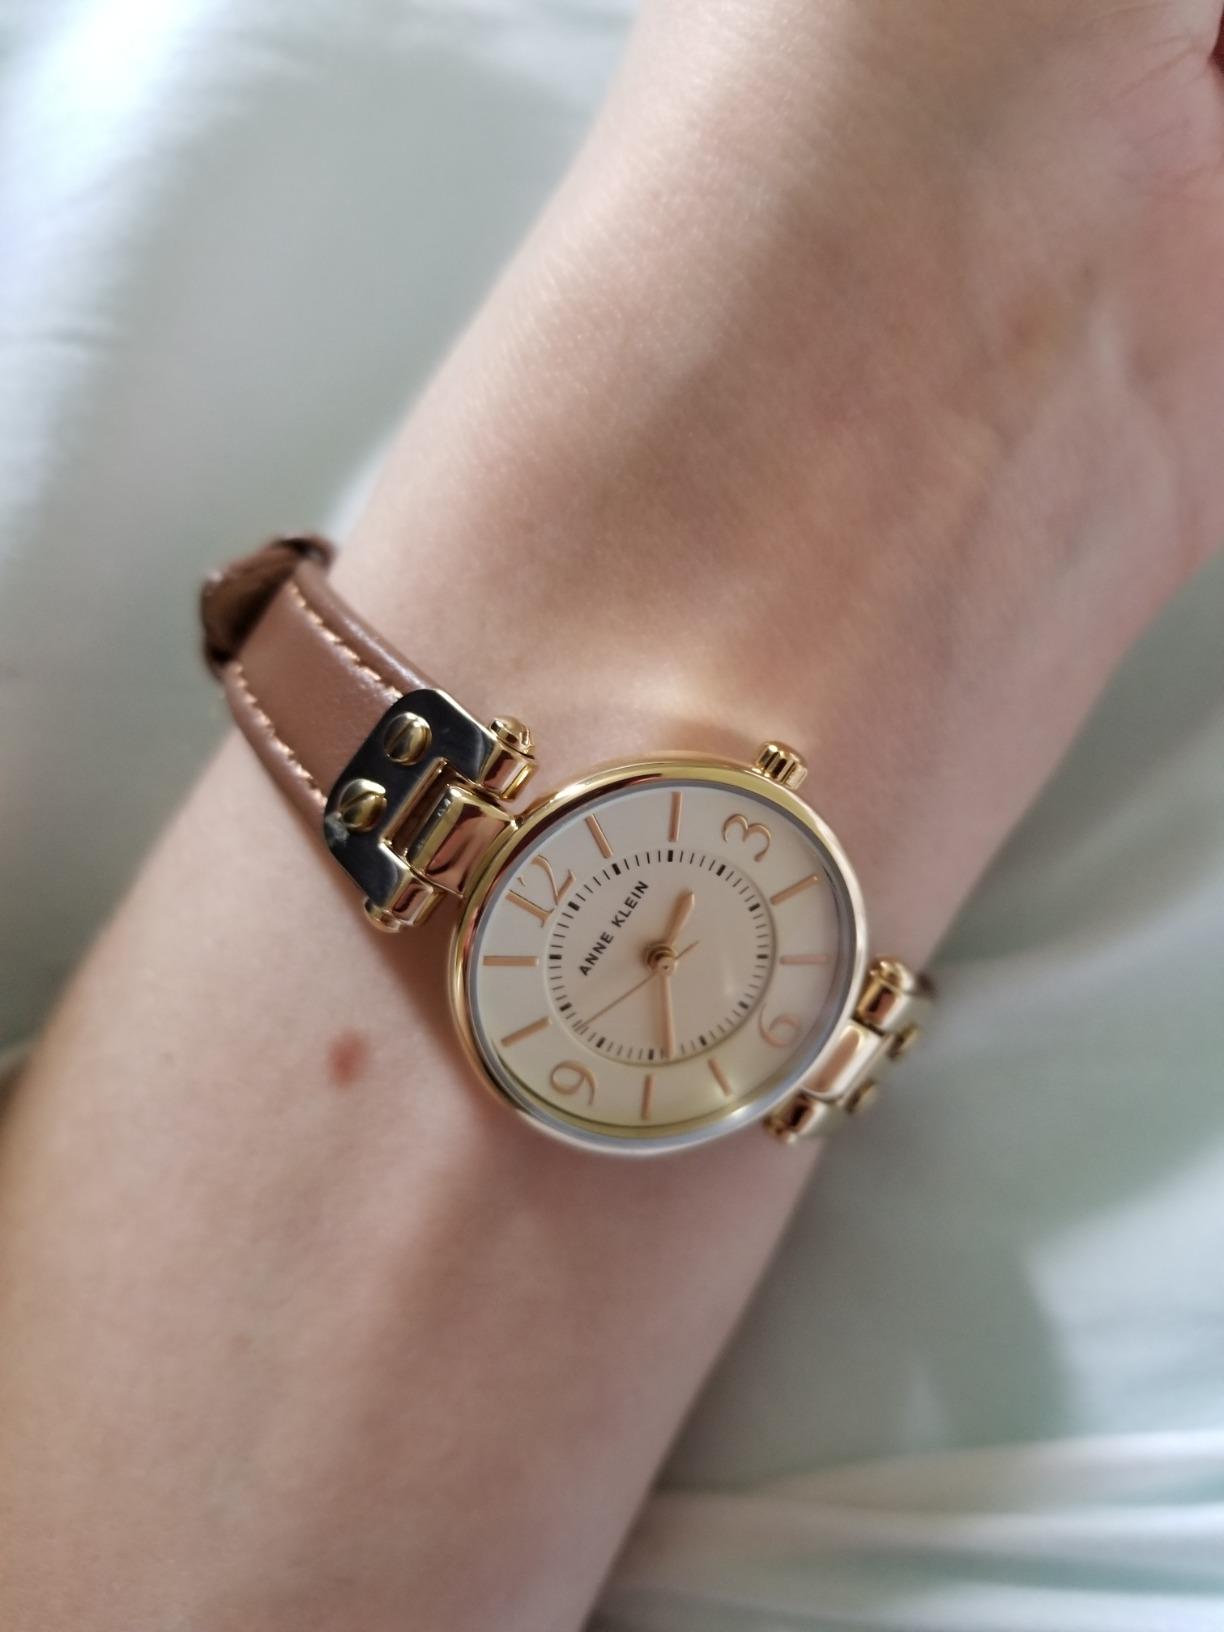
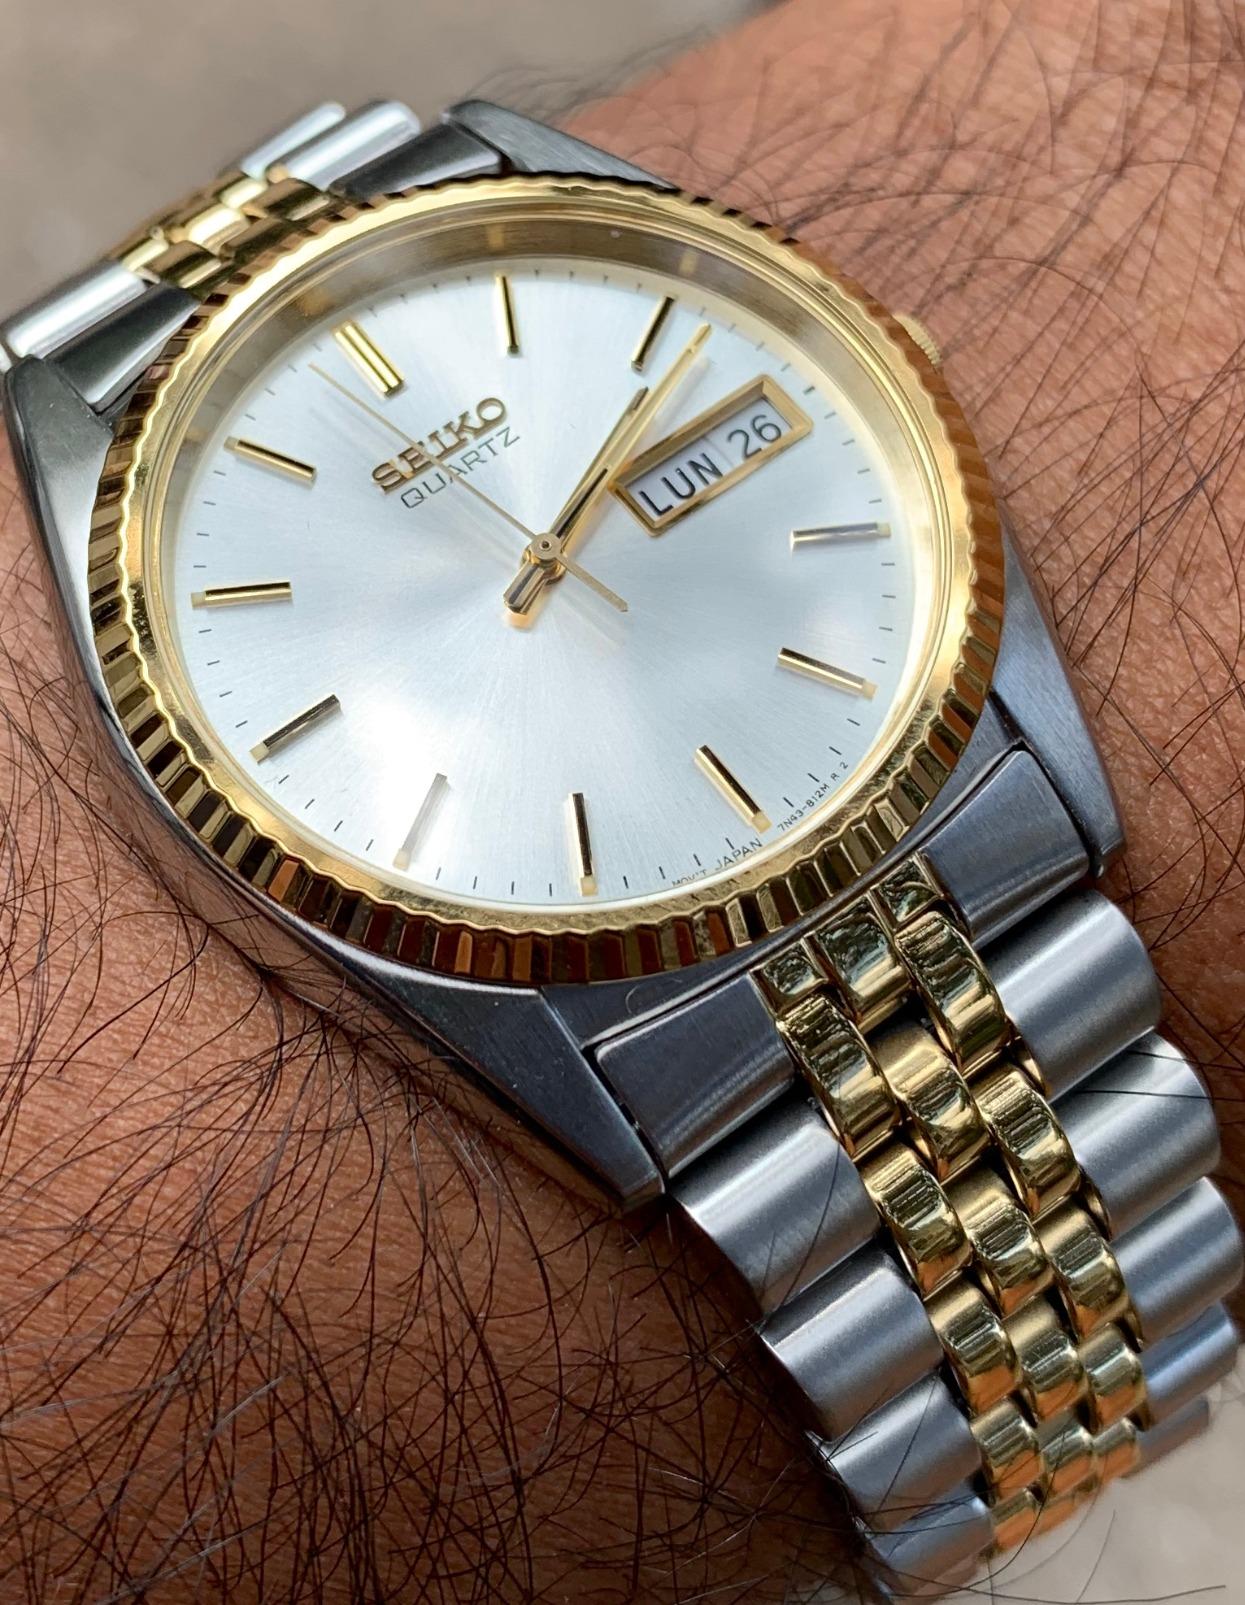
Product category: accessories_watch
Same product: no